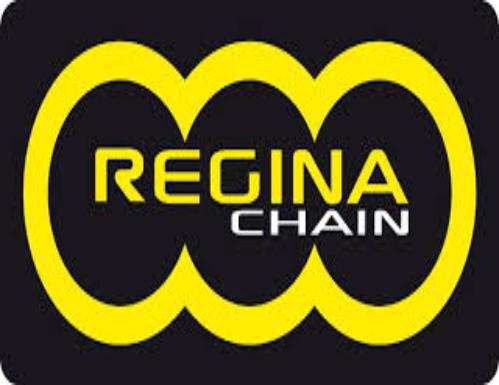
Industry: Clothes